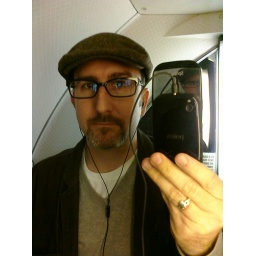
This one is for you @joshuastecker! Taken somewhere over New Mexic o in the airplane bathroom